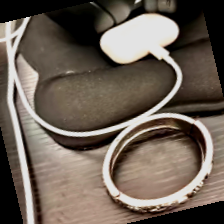
Label: has bracelet mod